Başur Höyük

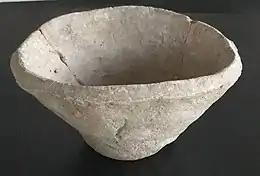
Uruk-period beveled rim bowl, c. 3400–3200 BC, from Habuba Kabira South in Syria

The site of Başur Höyük consists of a 150-meter by 250-meter mound with 15 meters of occupation remains. It was excavated from 2007 to 2019 by a team led by Haluk Sağlamtimur as part of the rescue archaeology associated with the construction of the Ilısu Dam. Pottery shards date back to the 7th millennium BC with three occupation layers dating from the 4th millennium BC Late Chalcolithic 5 Late Uruk period, 2nd millennium BC Middle Bronze period, and the Medieval period. A Uruk period settlement on the south part of the mound later became an Early Bronze I burial site. The Late Uruk settlement was surrounded by a fortification wall with stone foundations and included a monumental building. Finds included thousands of bevelled rim bowls.